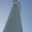
Label: skyscraper